Climate Change – The Facts

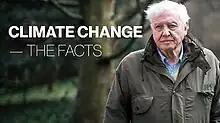

Climate Change – The Facts is a 2019 British documentary presented by David Attenborough that discusses climate change and possible solutions to counteract it. The one-hour programme made its debut on BBC One in the United Kingdom at 9pm on 18 April 2019.